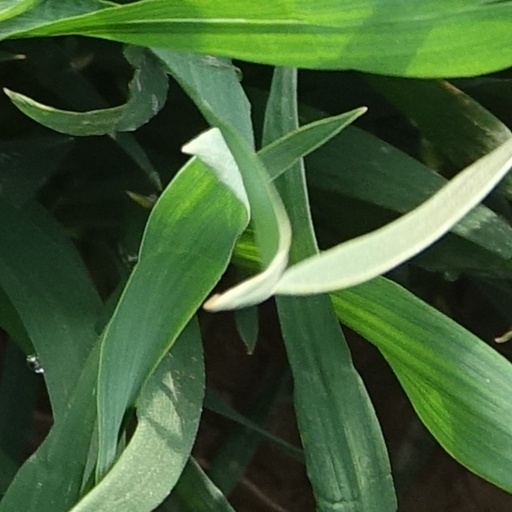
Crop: wheat